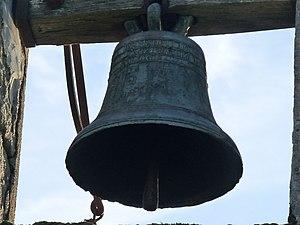
Cloche de 1665, église de Jussas, Charente-Maritime, France
Jussas est une commune du sud-ouest de la France située dans le département de la Charente-Maritime.